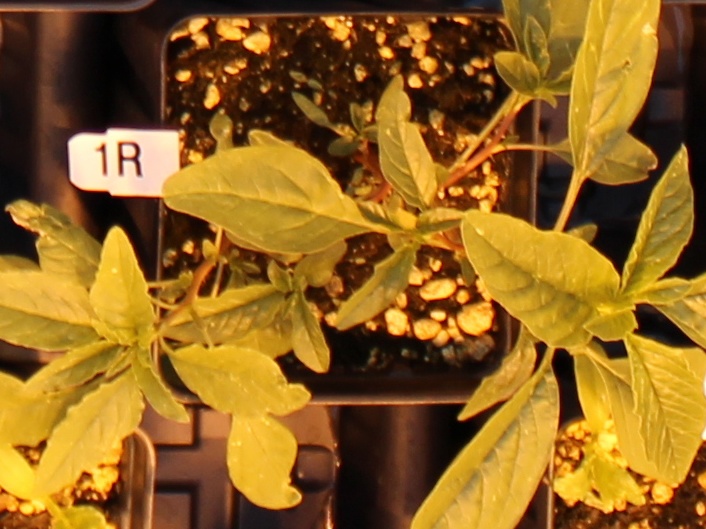
Label: Waterhemp